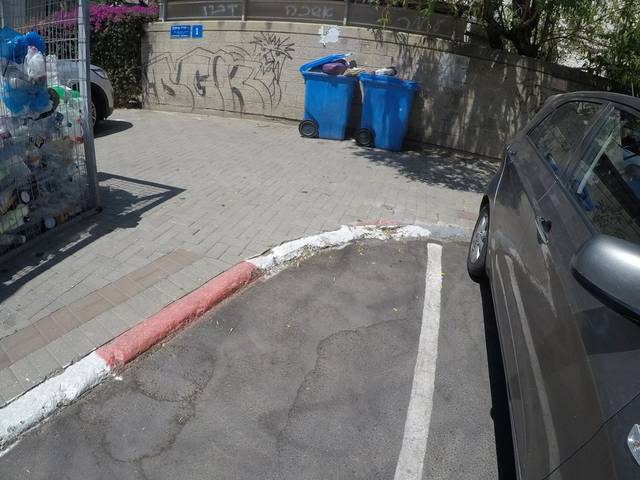
Region: Israel
Coordinates: 32.111, 34.799